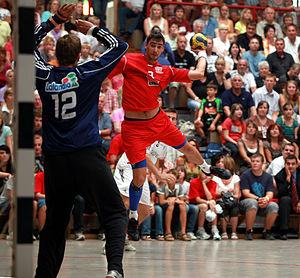
Péter Gulyás, né le 4 mars 1984 à Várpalota, est un ancien handballeur hongrois évoluant au poste d'ailier droit. International hongrois, il a principalement évolué au Veszprém KSE avec lequel il a remporté treize Championnats et dix Coupes de Hongrie.